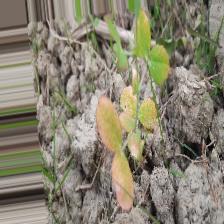
Label: Lentil Rust